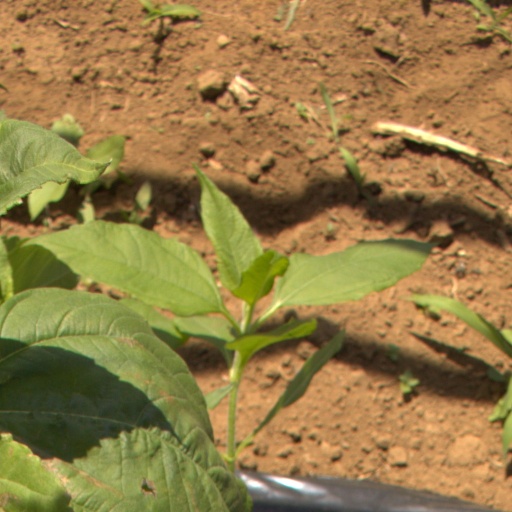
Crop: Jerusalem artichoke